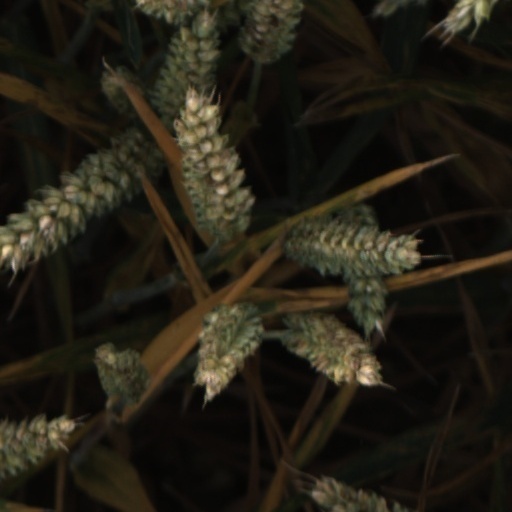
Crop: wheat